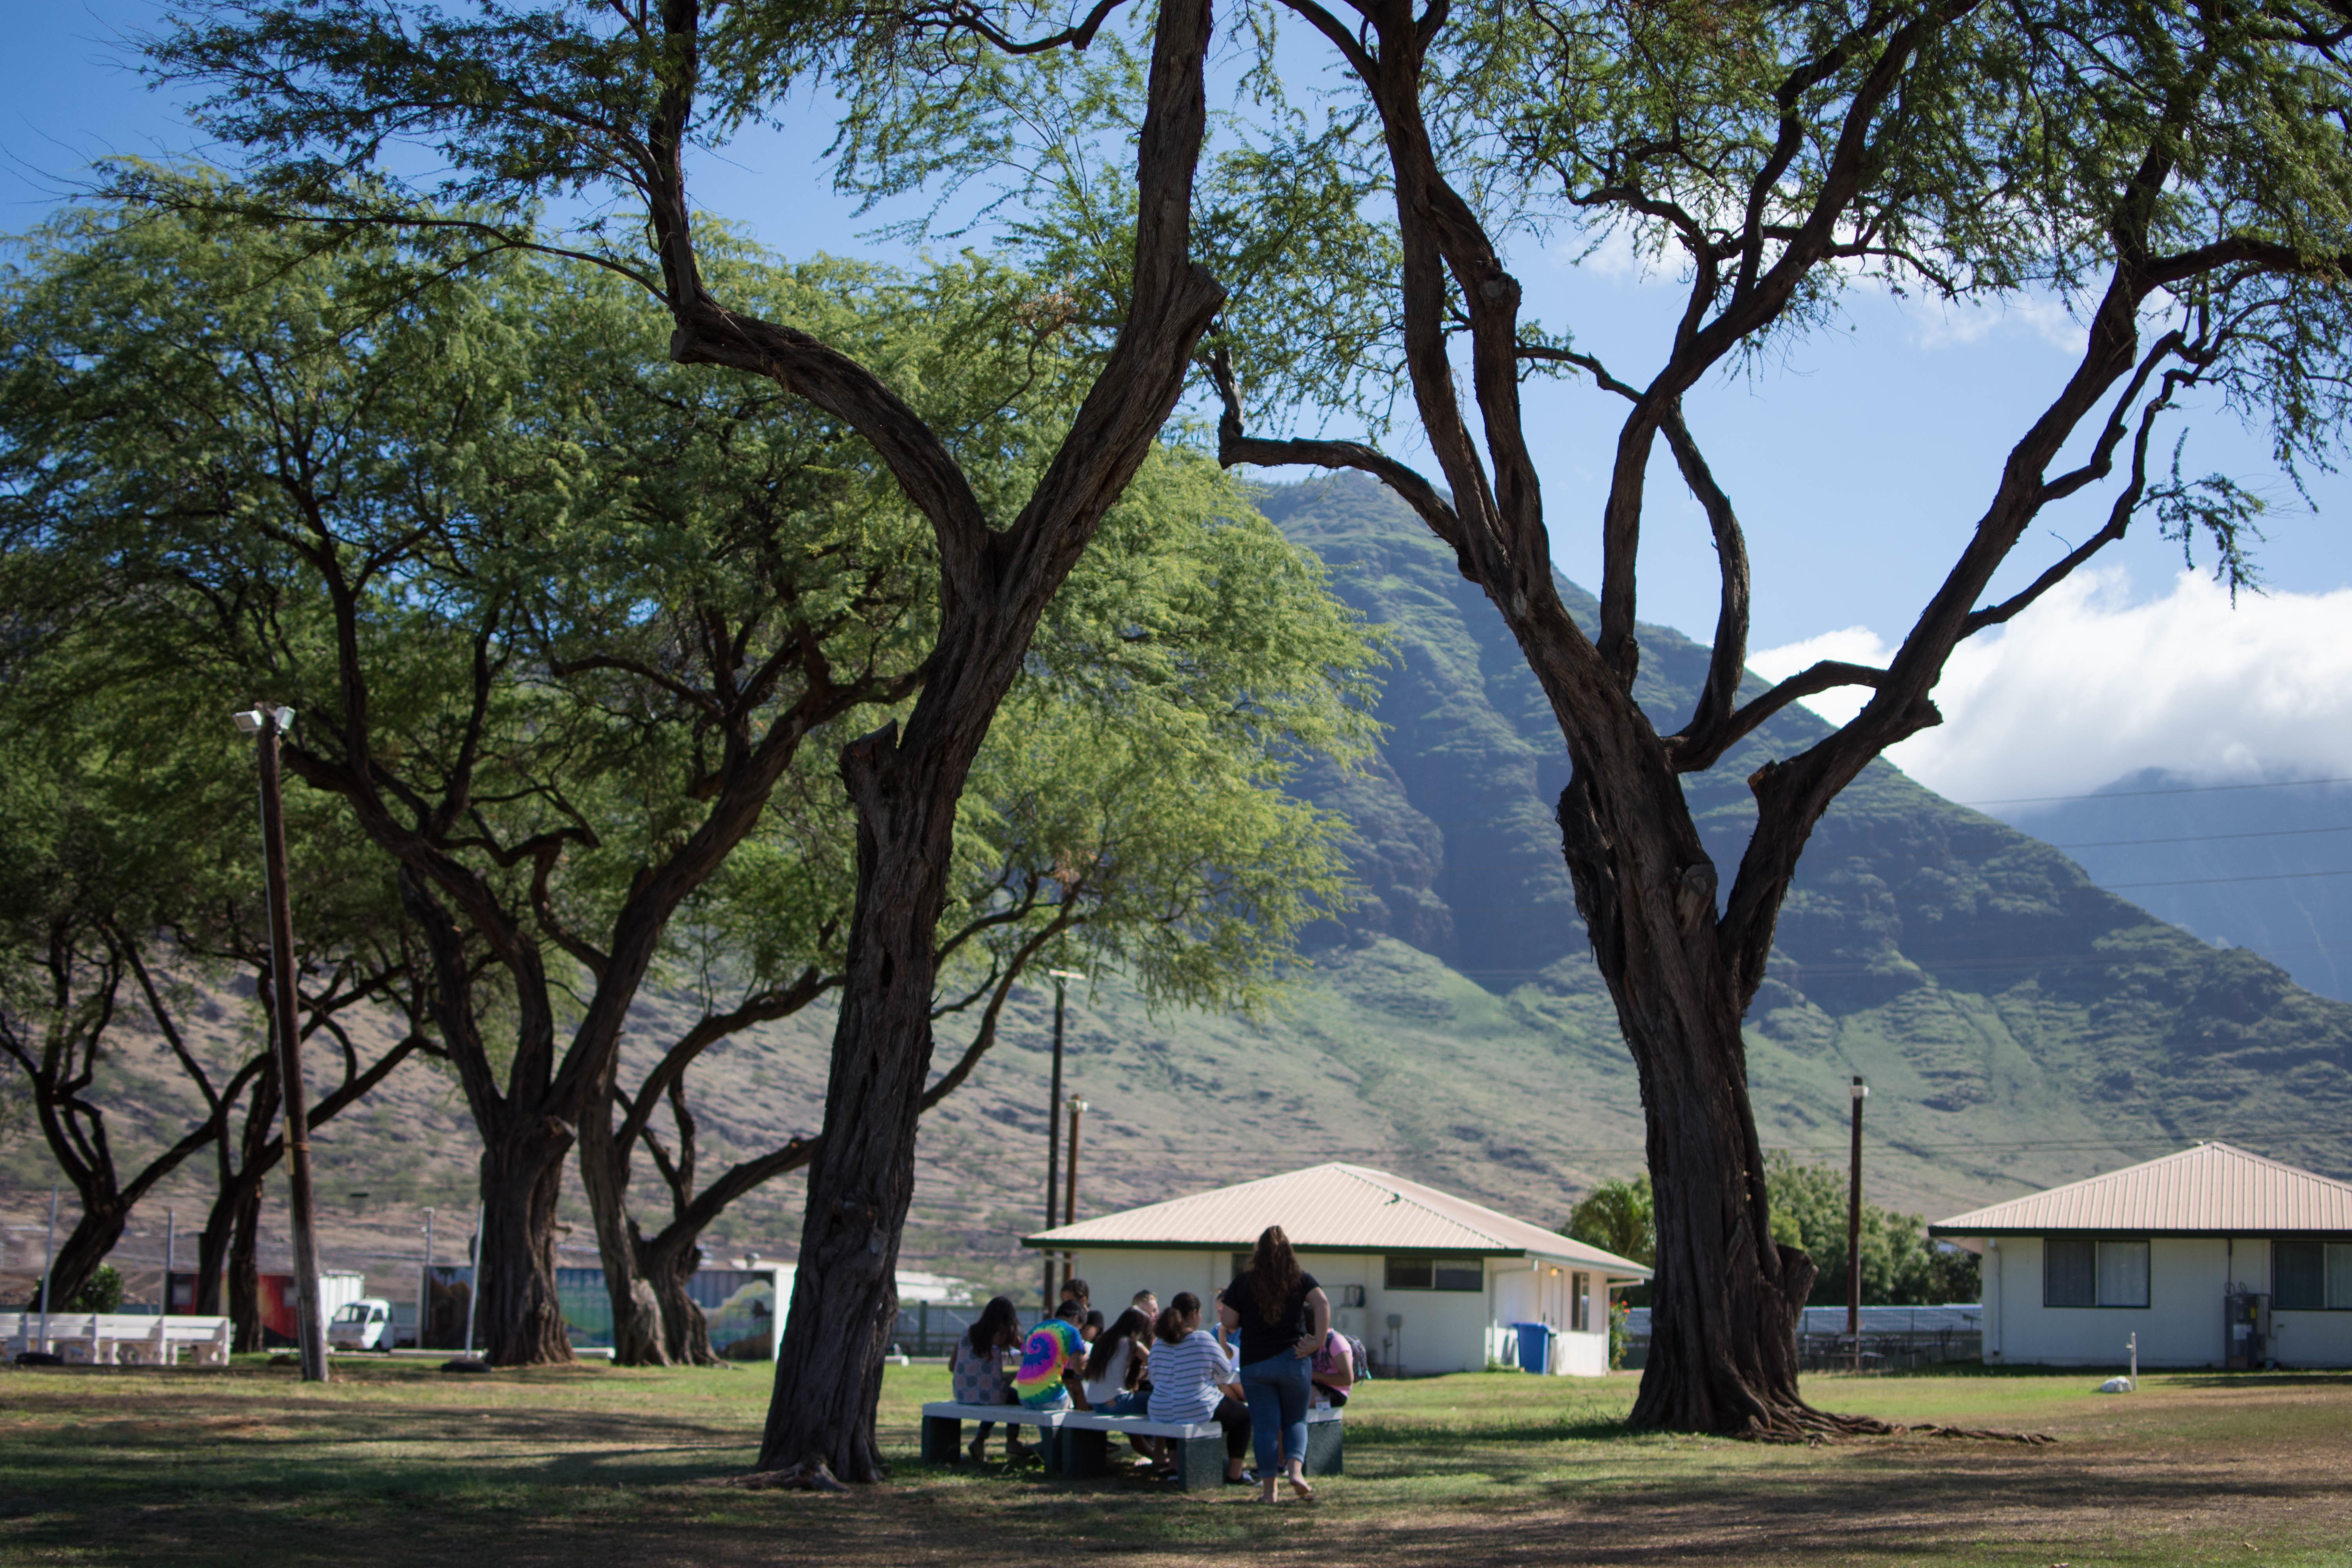
tree, plant, flower, park, rural area, woody plant